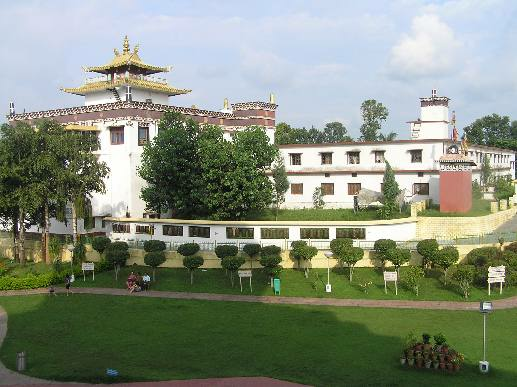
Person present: No